Sweets from a Stranger (film)

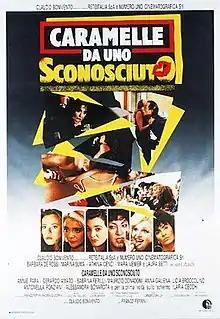

Sweets from a Stranger is a 1987 Italian thriller film directed and co-written by Franco Ferrini. The film is about a serial killer targeting sex workers. The women decided to band together to protect themselves, but their efforts are only partially successful as the killer continues their killing spree. As the police investigate, the sex workers group together to try and find some leads on their own.